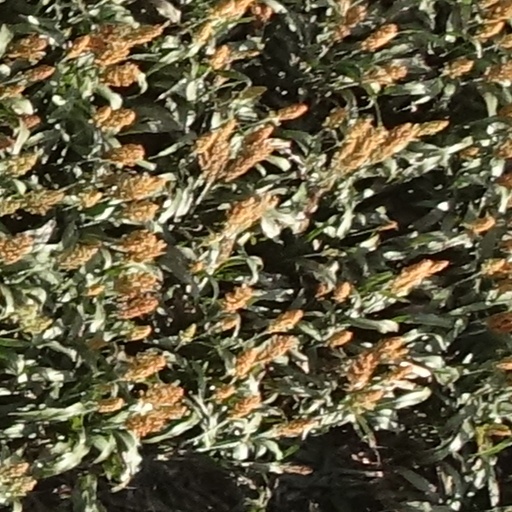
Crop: sorghum